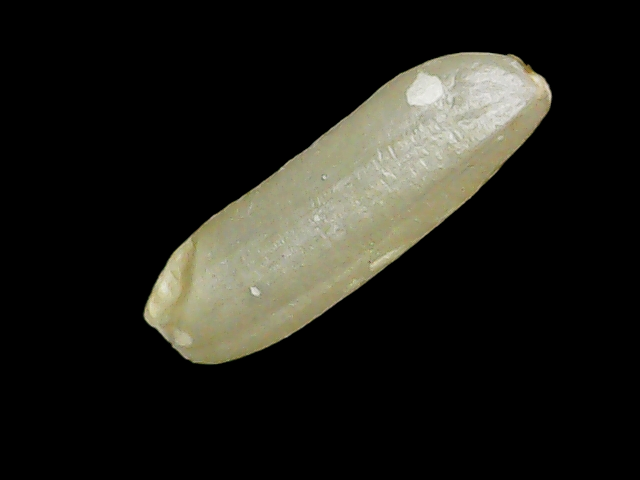
Rice variety: Binadhan26